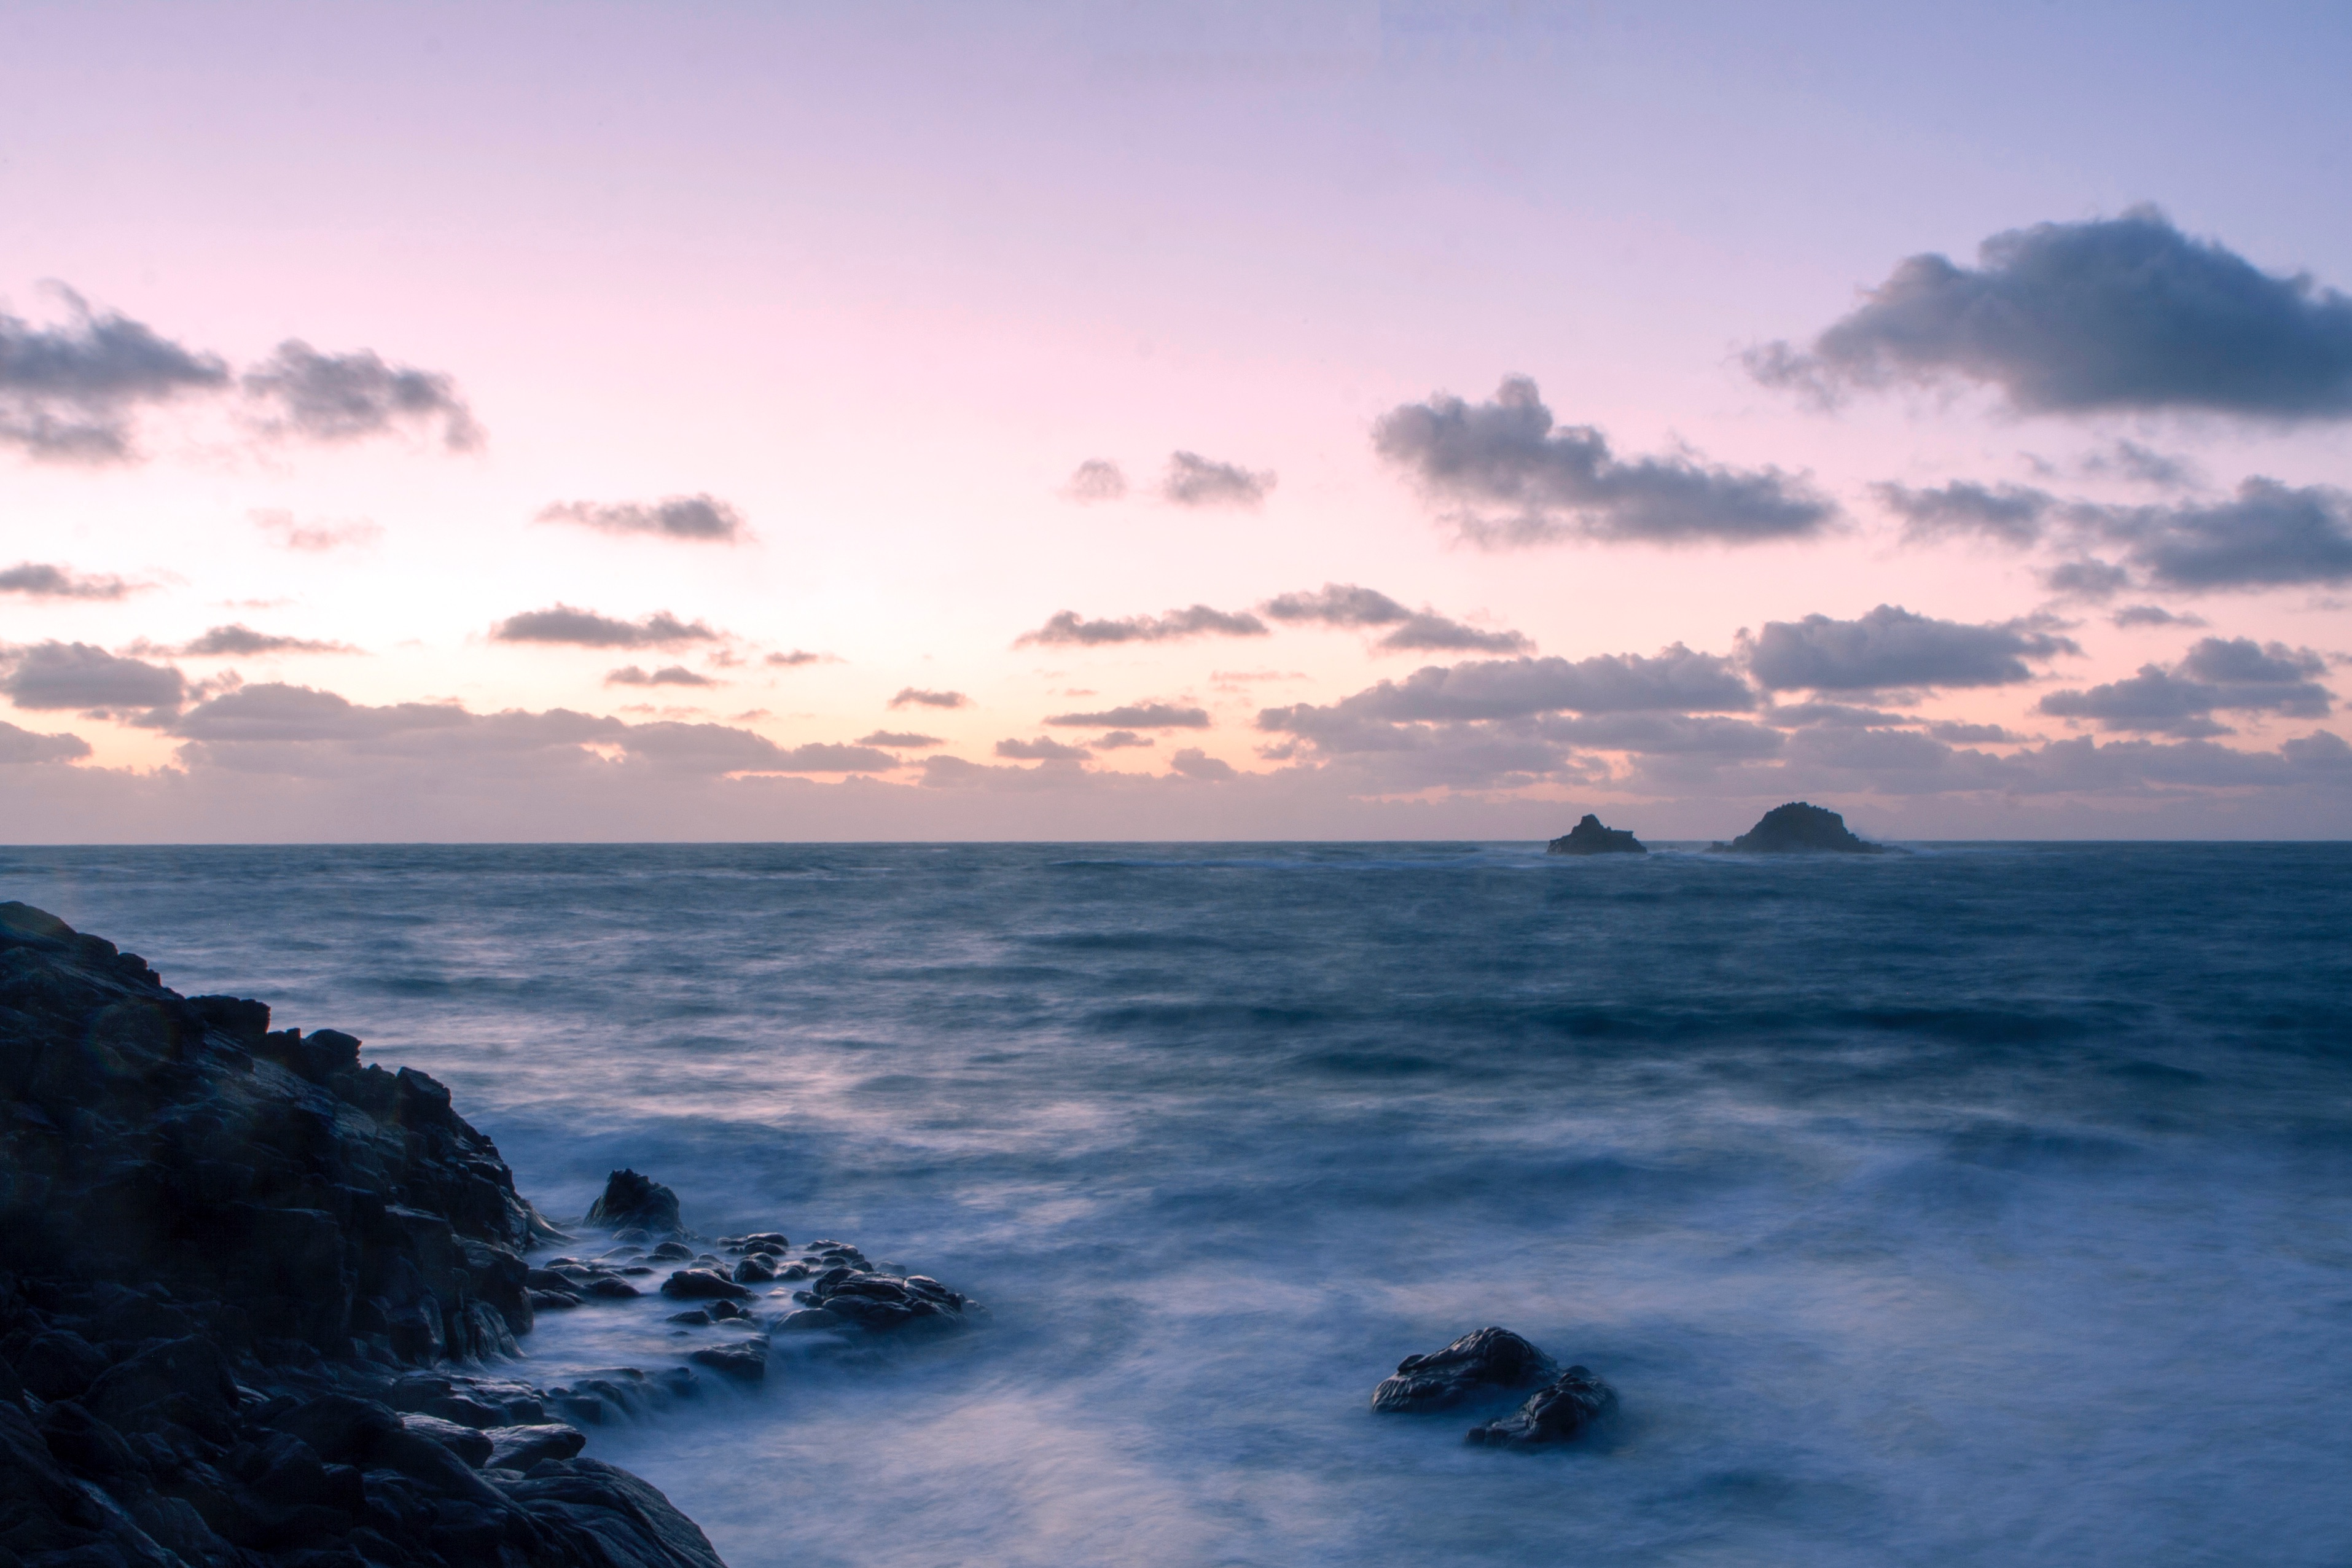
beach, sea, coast, rock, ocean, horizon, cloud, sky, sunrise, sunset, morning, shore, wave, dawn, dusk, evening, bay, body of water, cape, wind wave